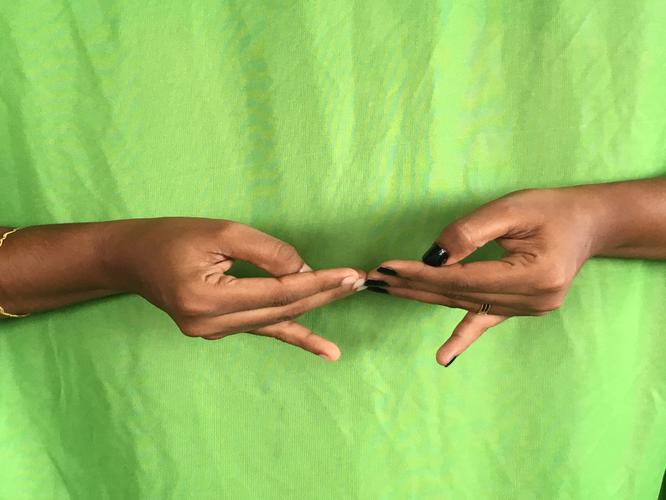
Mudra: Khatva
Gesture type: double_hand